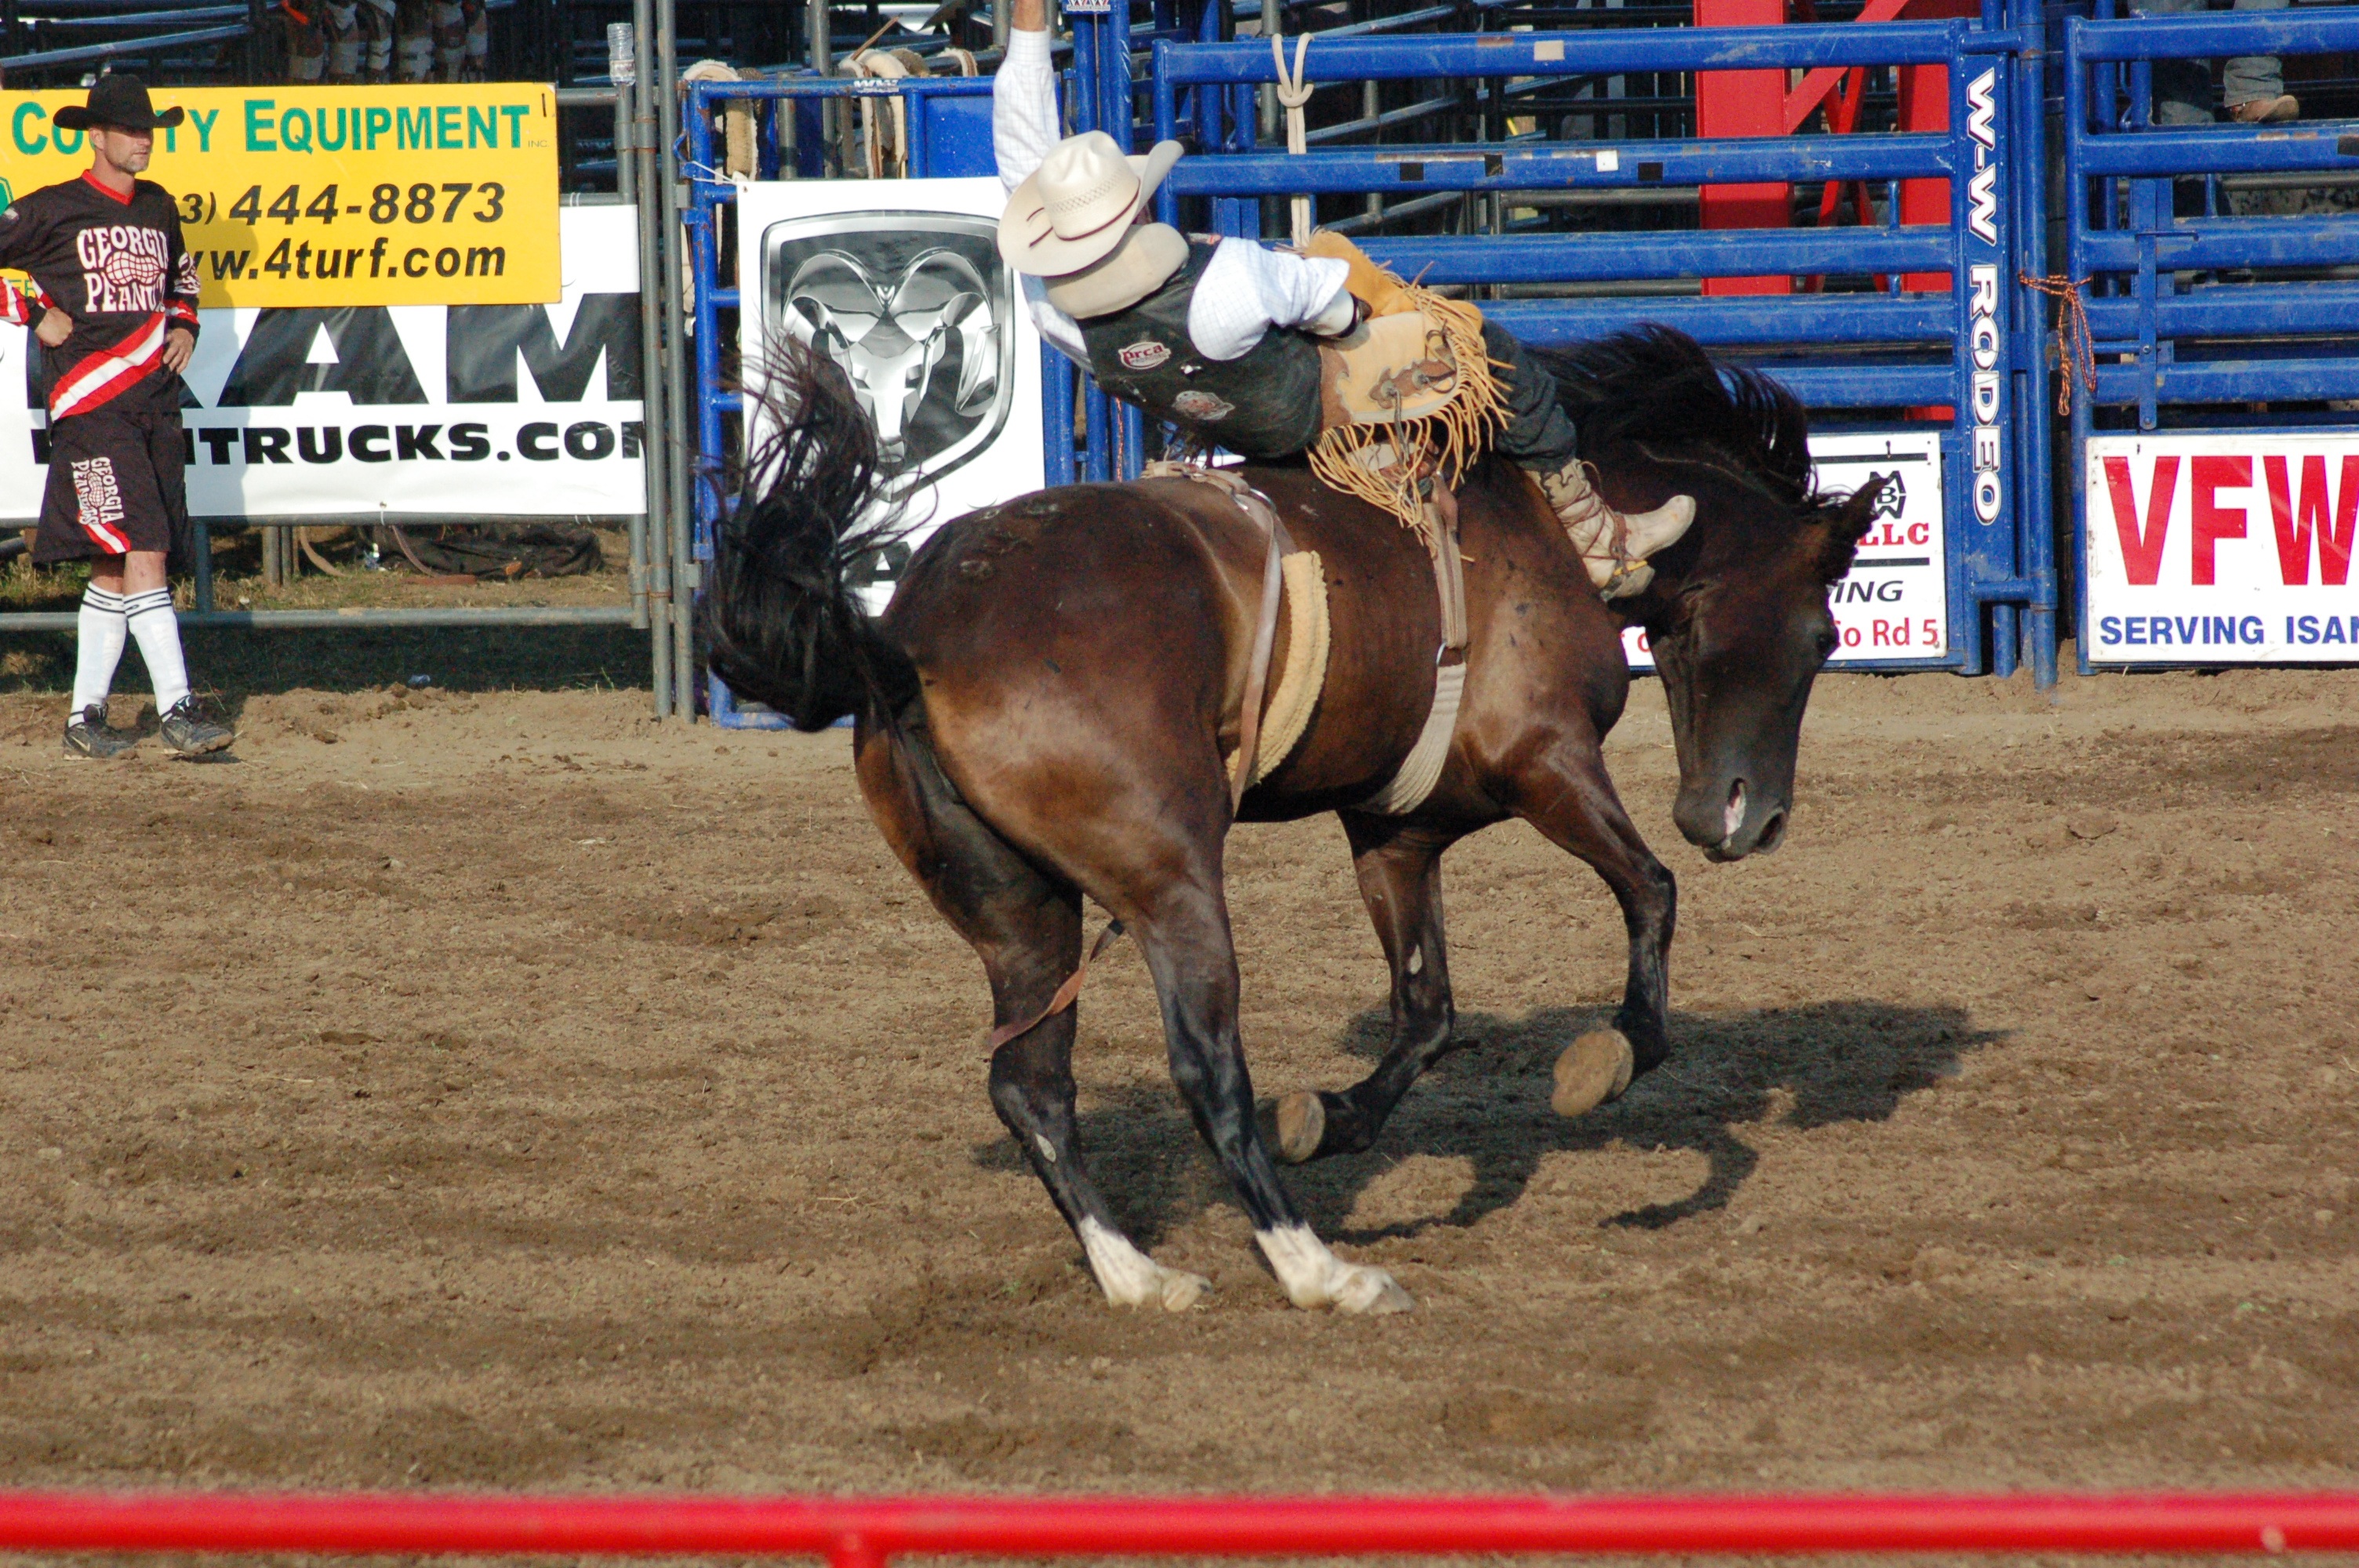
horseback, horse, stallion, sports, cowboy, event, fair, rodeo, western riding, traditional sport, barrel racing, horse harness, animal sports, english riding, equestrian sport, reining, western pleasure, charreada